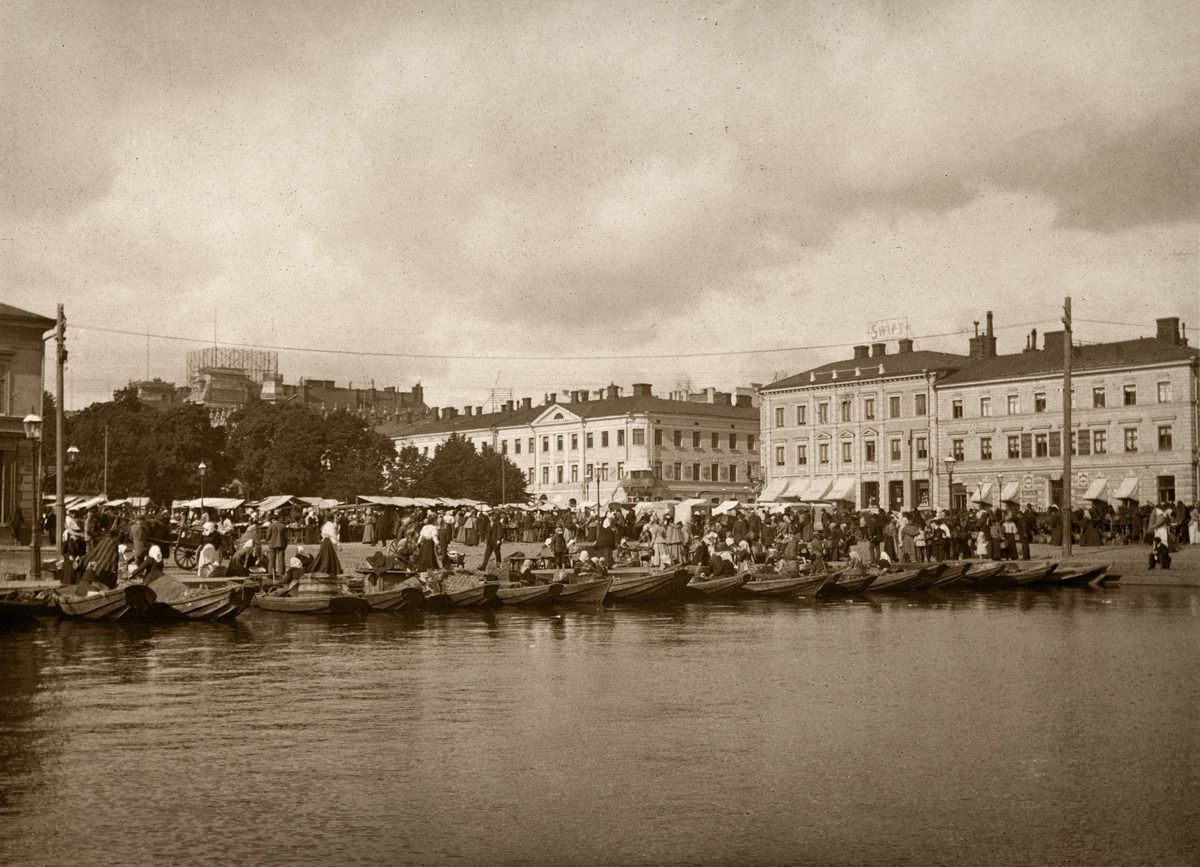
Näkymä Kauppatorille, kauppiaiden veneitä Kolera-altaassa
sisällön kuvaus: Näkymä Kauppatorille, kauppiaiden veneitä Kolera-altaassa. Taustalla Pohjoisesplanadin rakennuksia. mustavalkoinen
Ajankohta: kuvausaika 1905 -1906
Paikka: Suomi, Uusimaa, Helsinki, Kaartinkaupunki Helsinki, Kauppatori
Aiheet: torit, veneet, satamat, tiilirakennukset